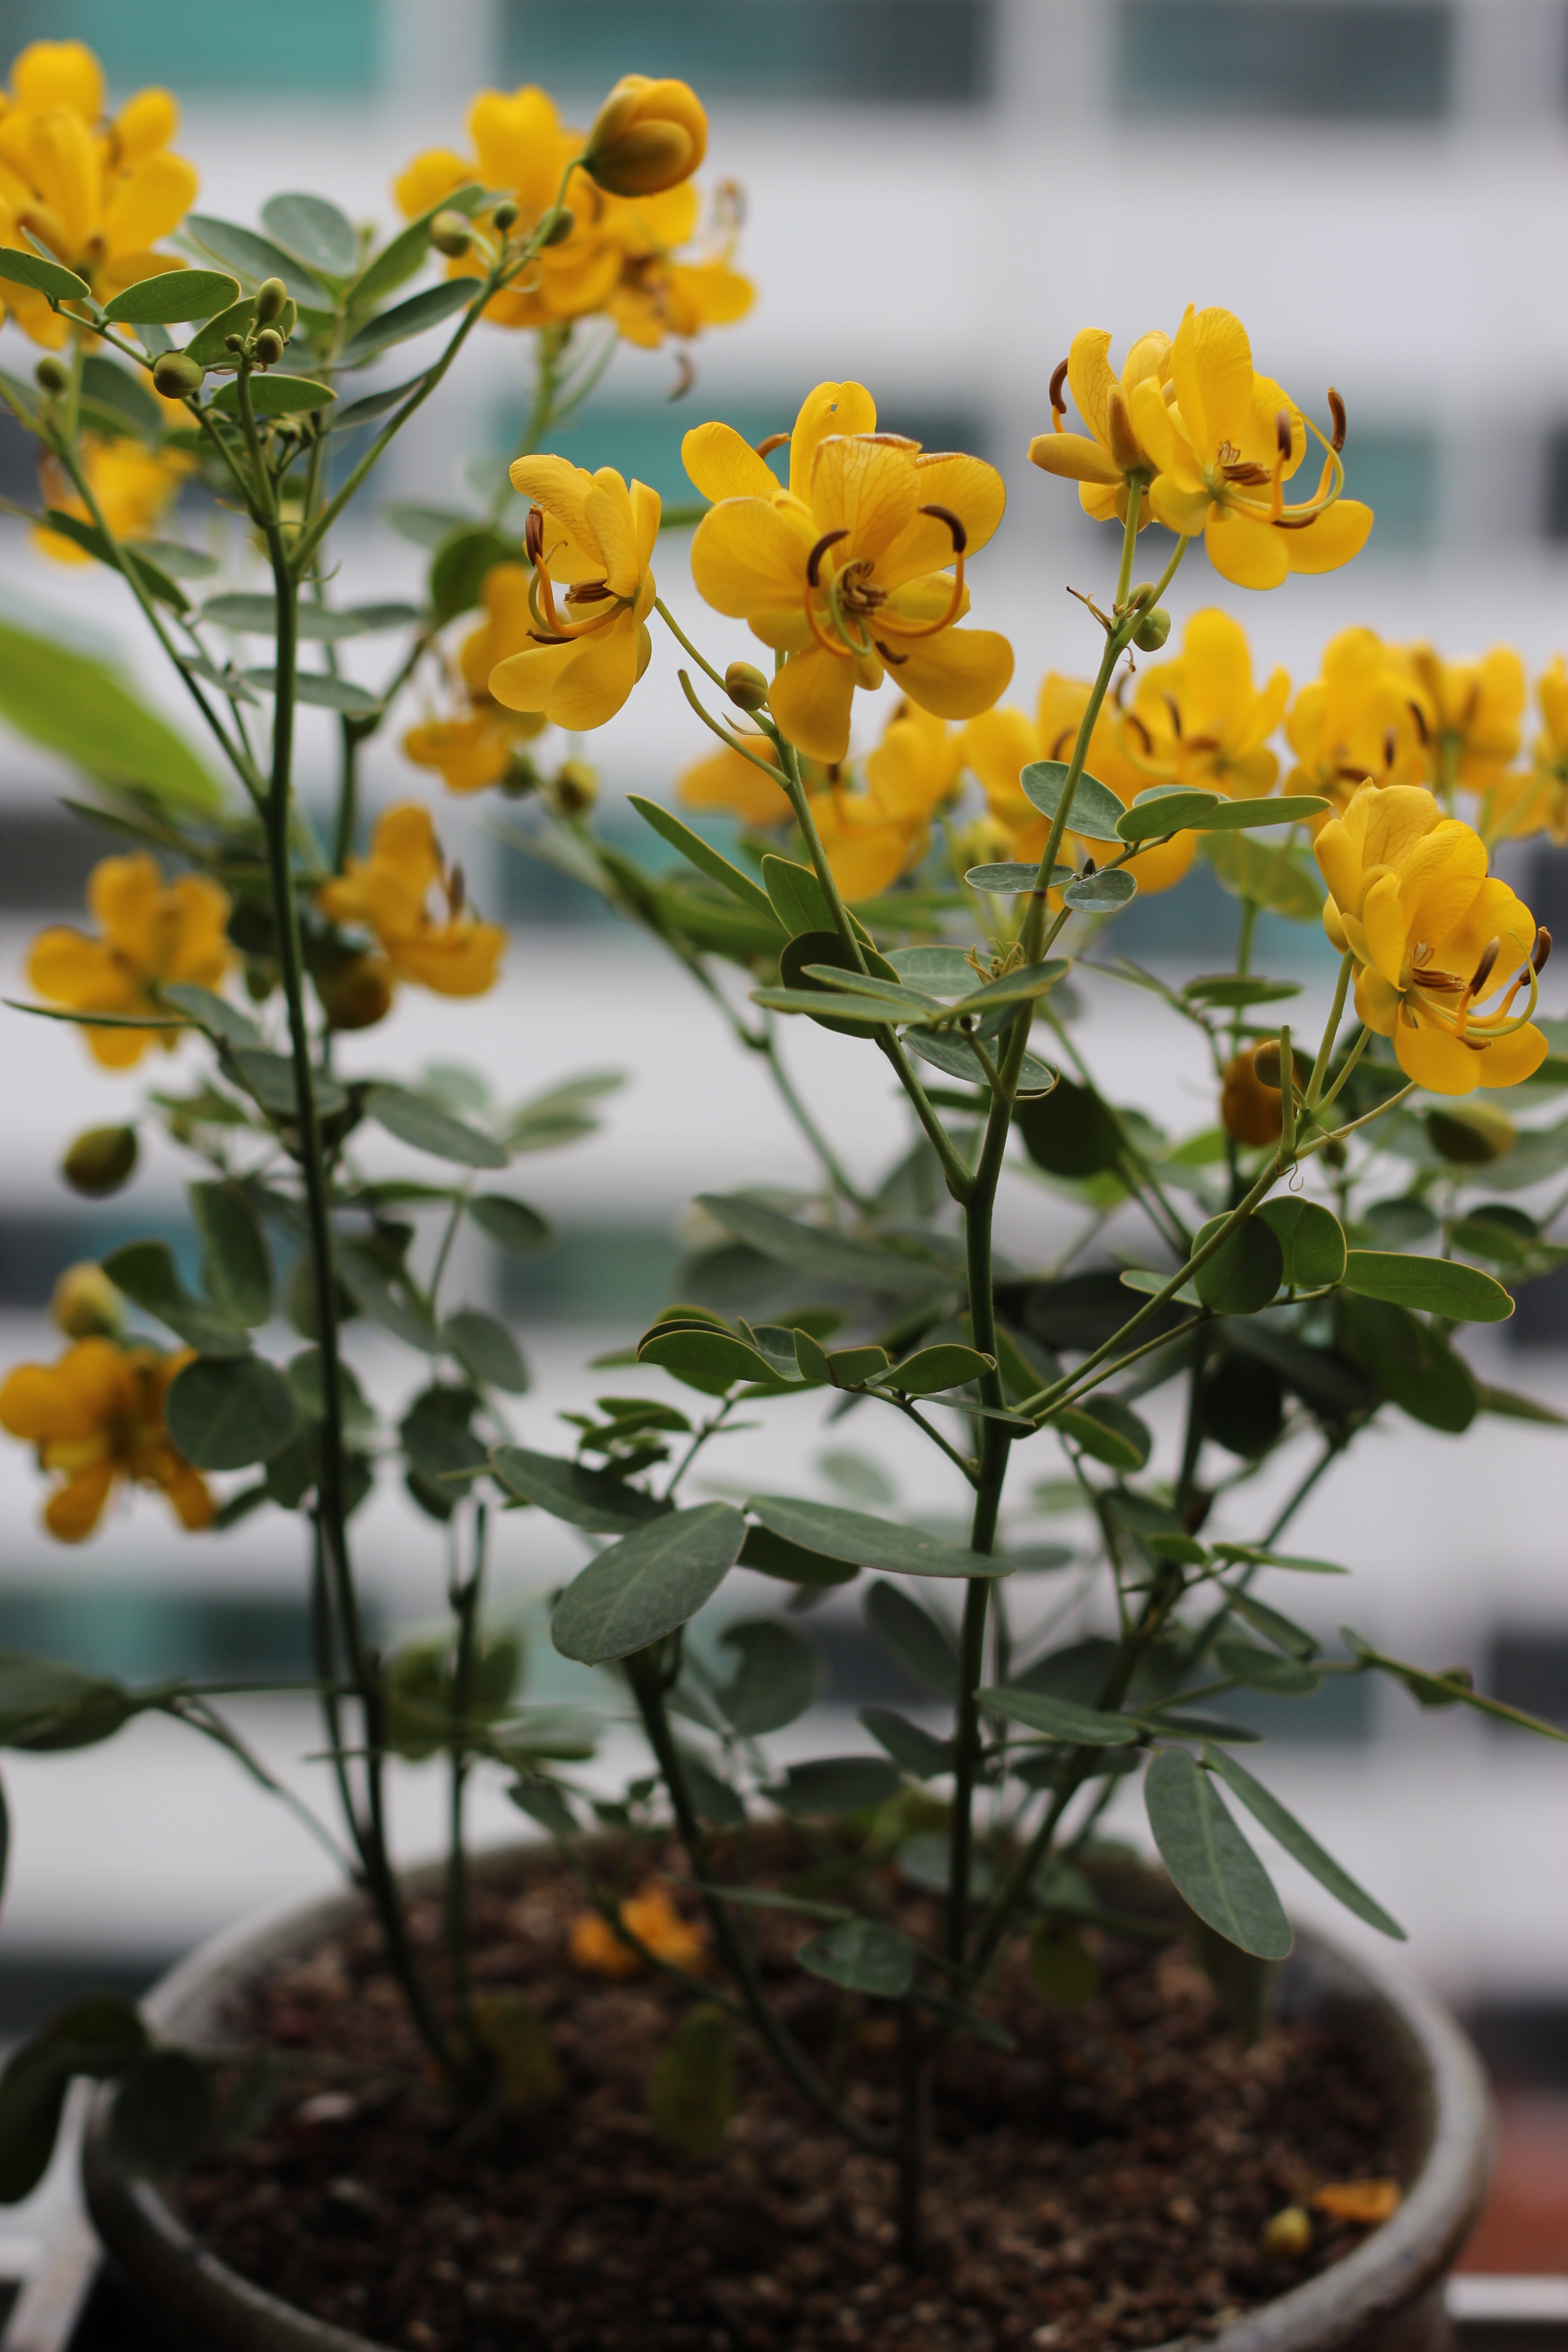
plant, flower, produce, botany, yellow, flora, potted plant, wildflower, flowers, shrub, flowering plant, land plant, yellow phalaenopsis